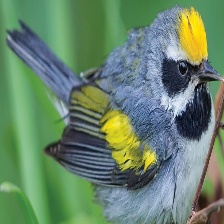
Species: GOLD WING WARBLER
Scientific name: VERMIVORA CHRYSOPTERA